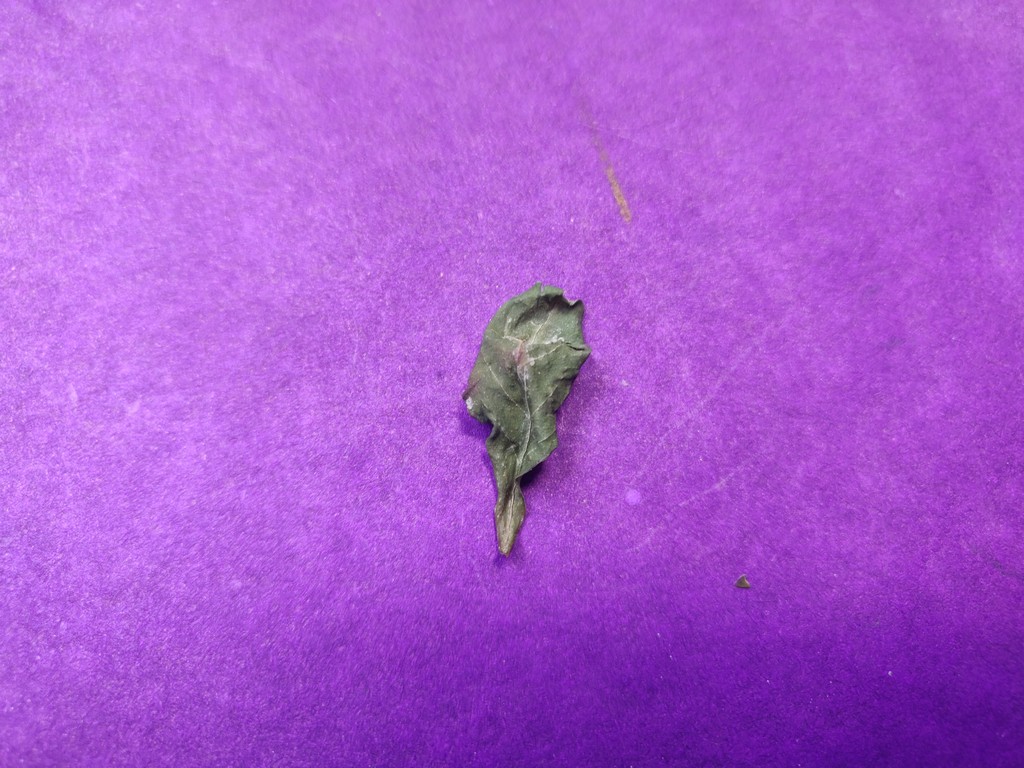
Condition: Dried
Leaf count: single
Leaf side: unknown